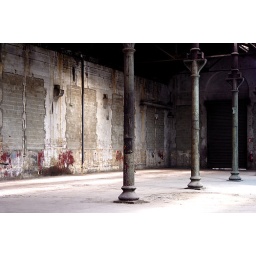
in Arles (France), deserted machine shops belonging to the SNCF, the national railroad company. It's actually used for photographic exhibitions.